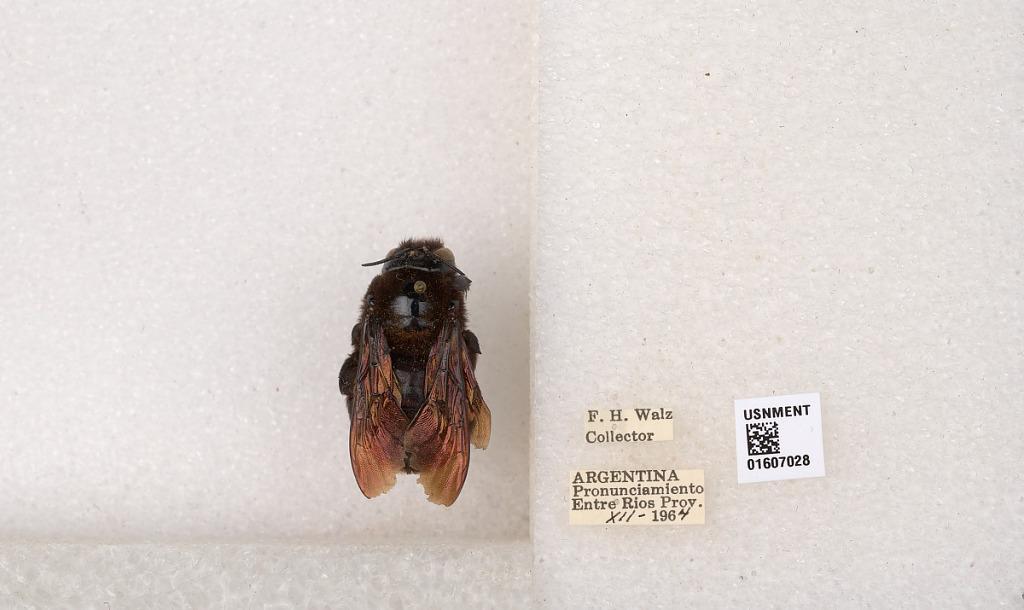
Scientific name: Xylocopa (Neoxylocopa) augusti Lepeletier
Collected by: F. Walz
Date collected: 1964-12-1
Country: Argentina
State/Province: Entre Rios
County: Departamento de Uruguay
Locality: Pronunciamiento
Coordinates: -32.3452, -58.4404